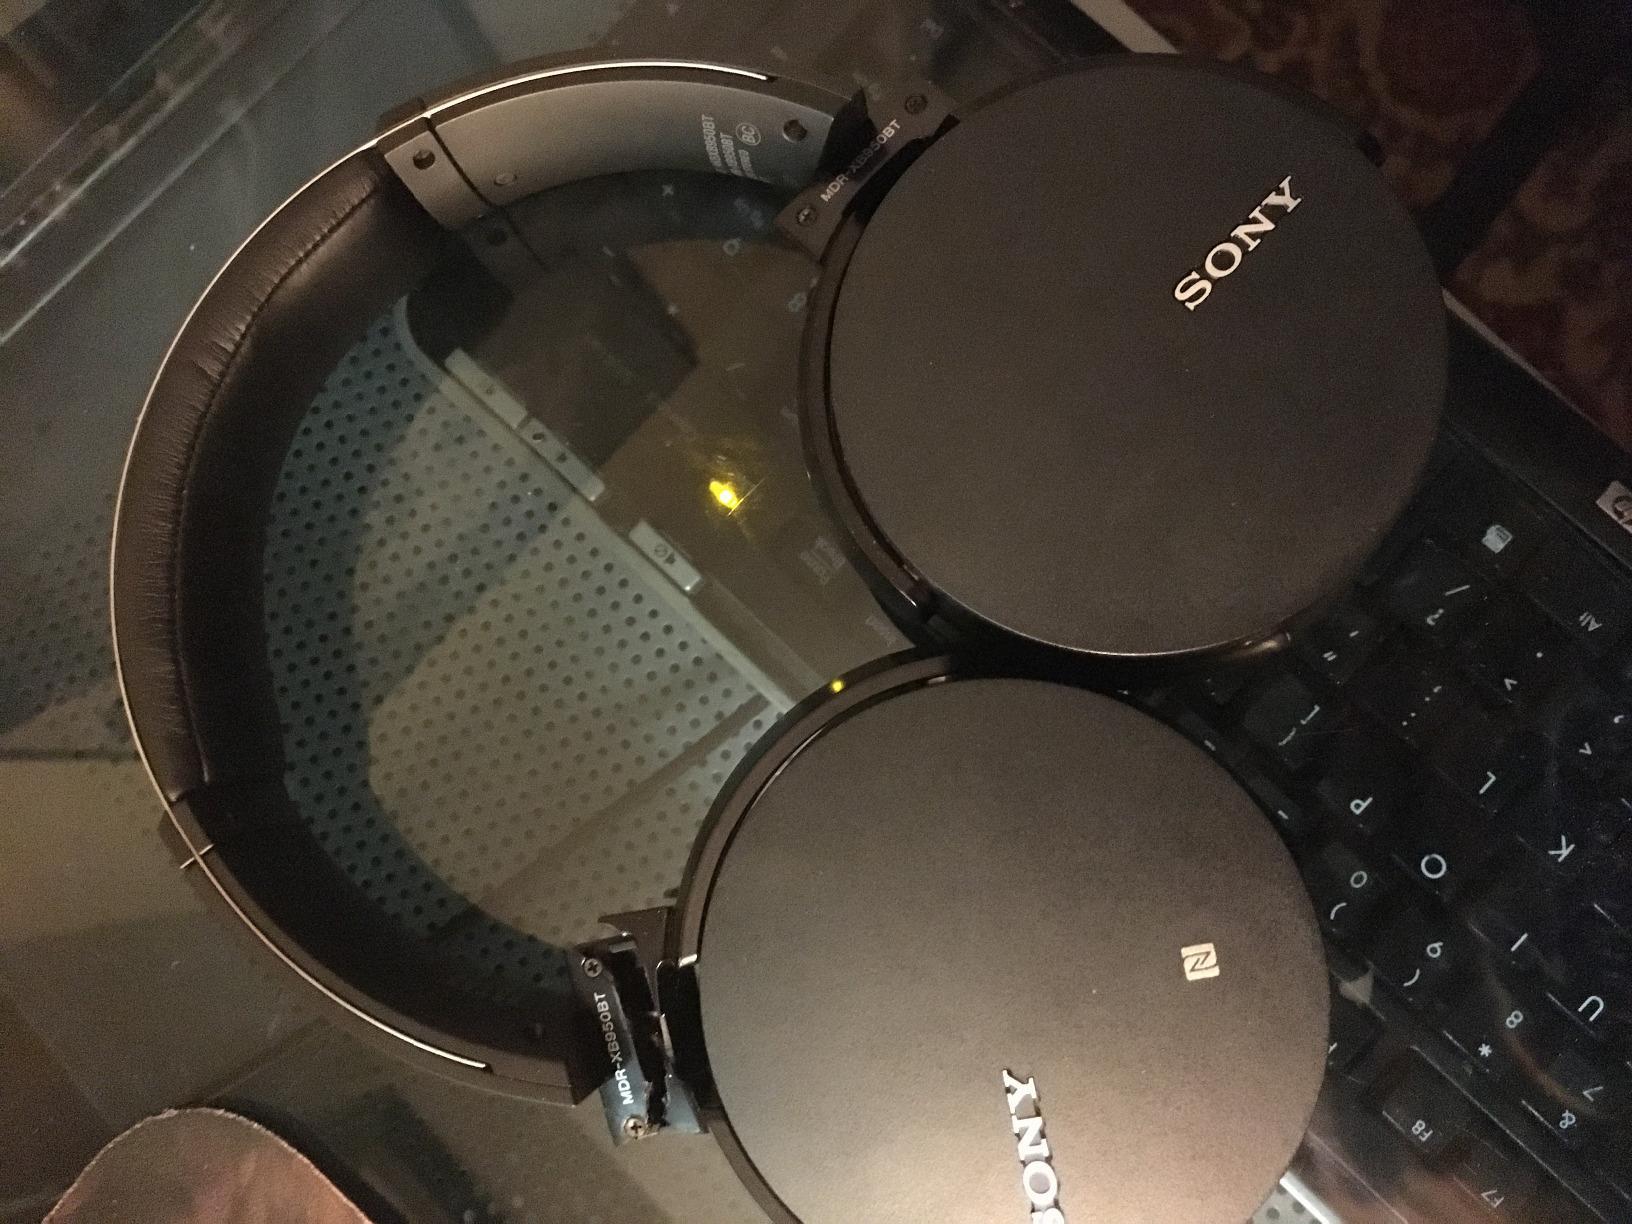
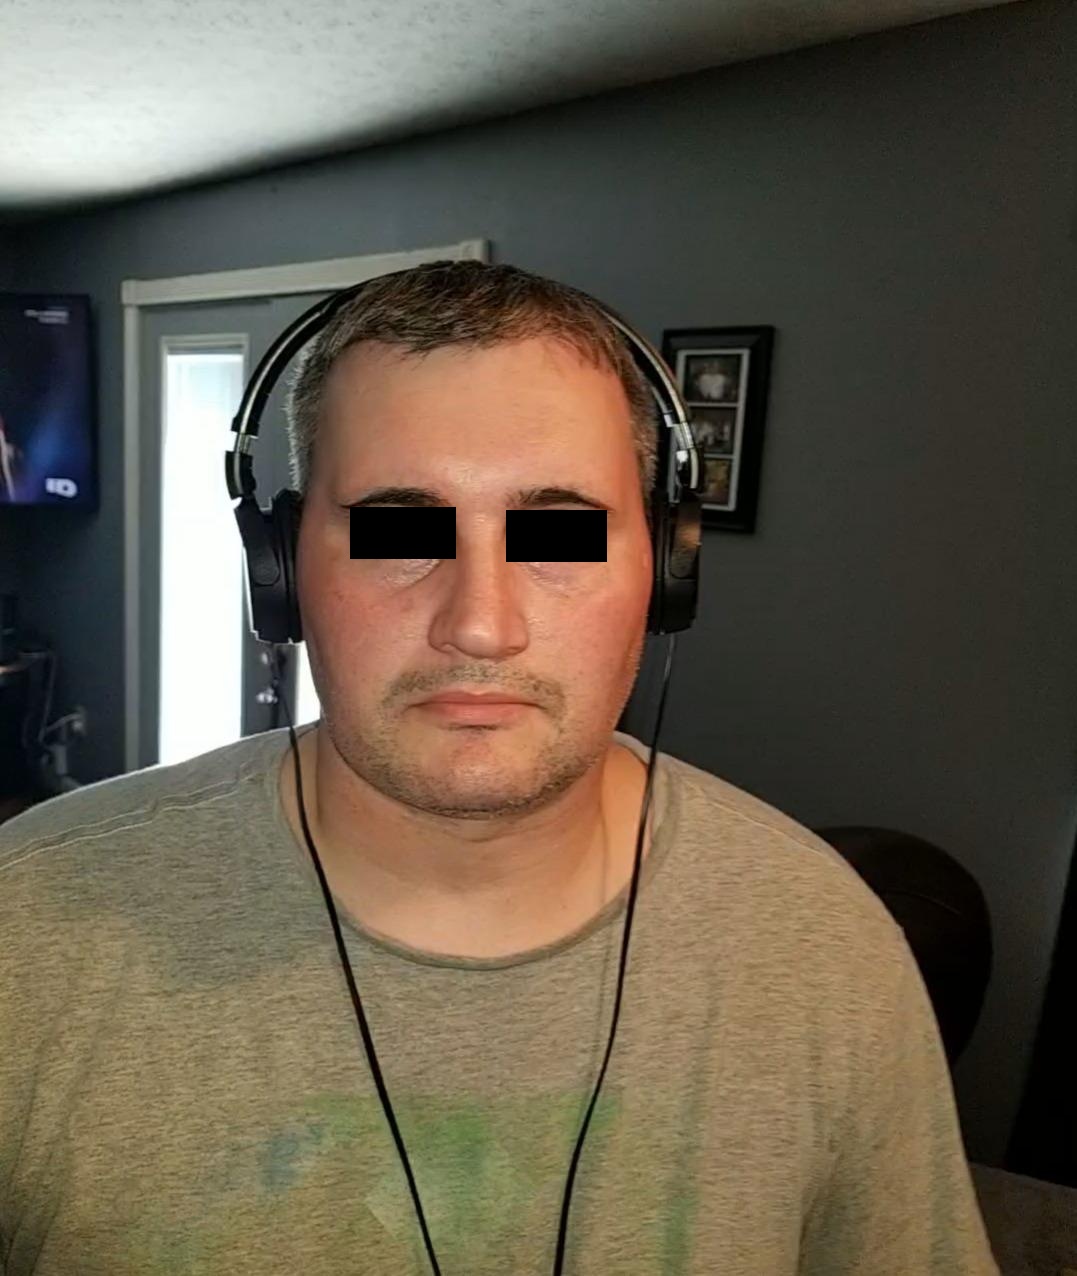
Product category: headphones
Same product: no